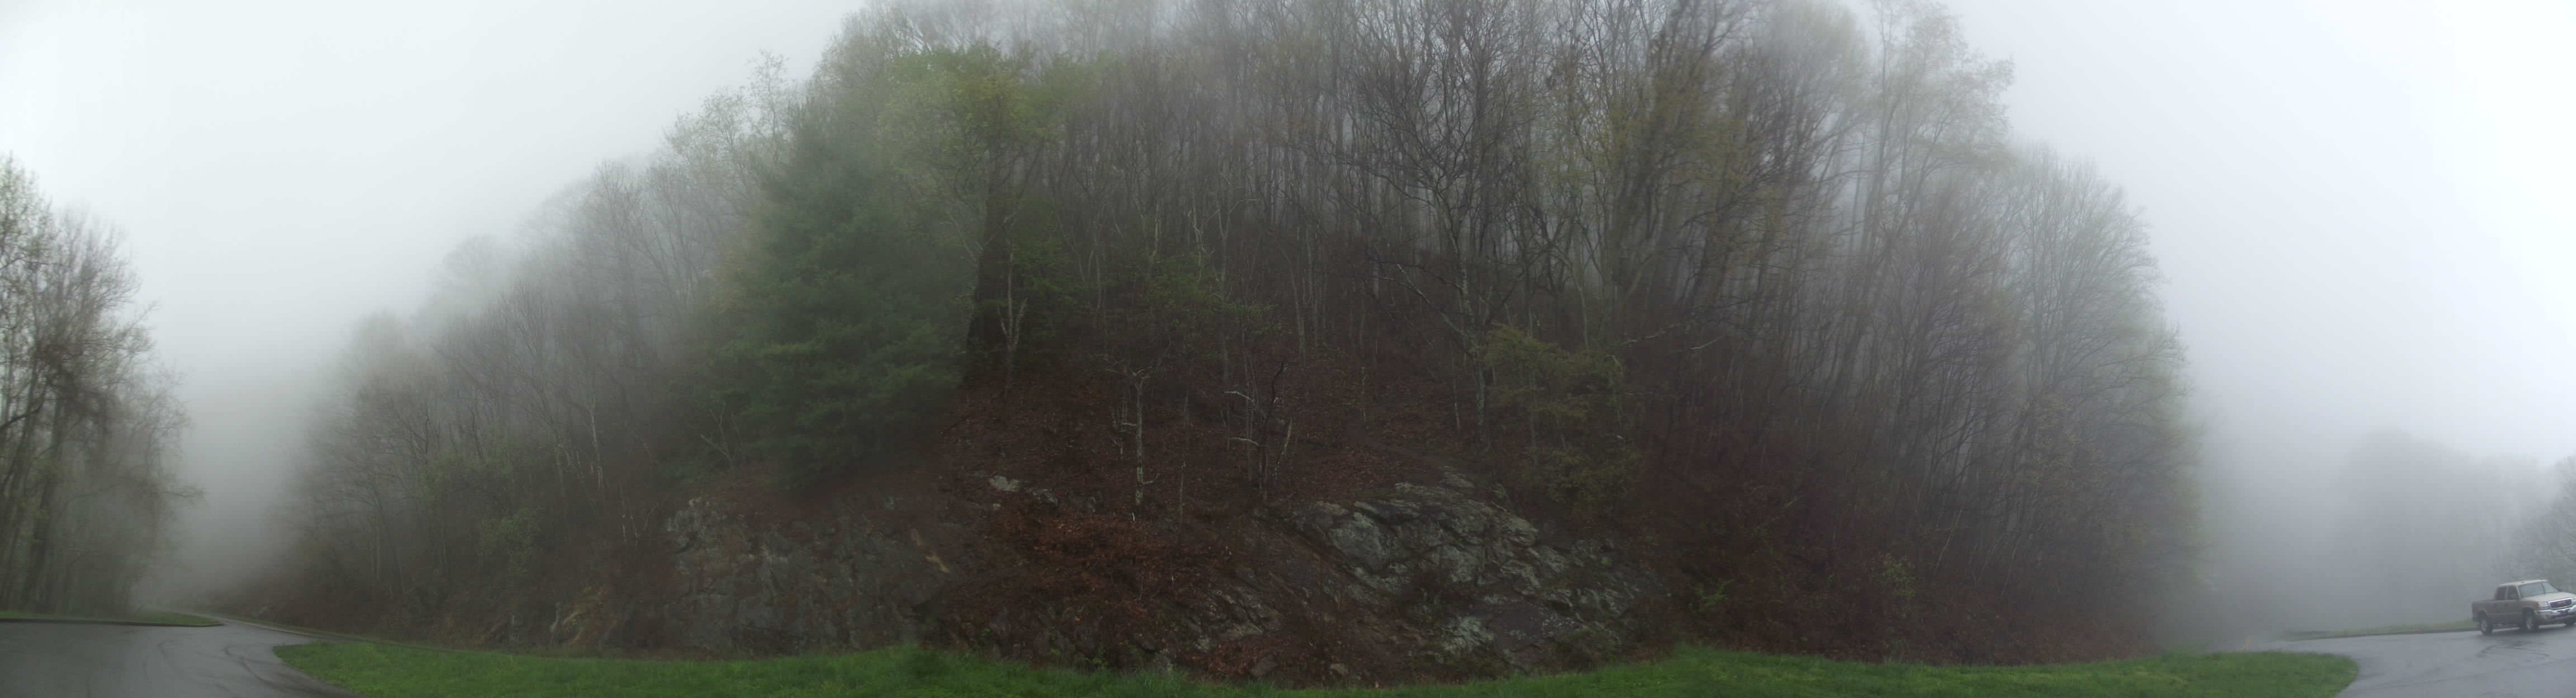
snow, fog, mist, rain, weather, haze, drizzle, atmospheric phenomenon